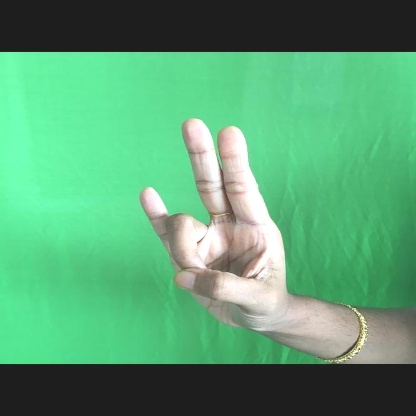
Mudra: Mayura